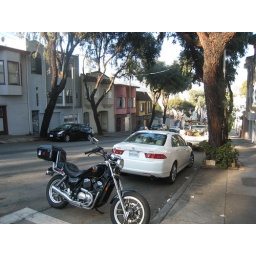
The street in front of our house